Skip Kenney

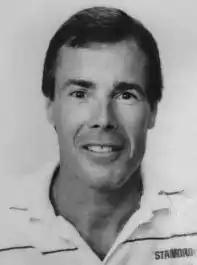
Skip Kenney c. 1988

Allen "Skip" Kenney was an American Olympic and college swimming coach who served as Head Coach of the men's swimming team at Stanford University from 1979 to 2012. In his 33-year dynasty, he coached his teams to 7 NCAA championships and to a remarkable 31 consecutive Pac-10 Conference titles.